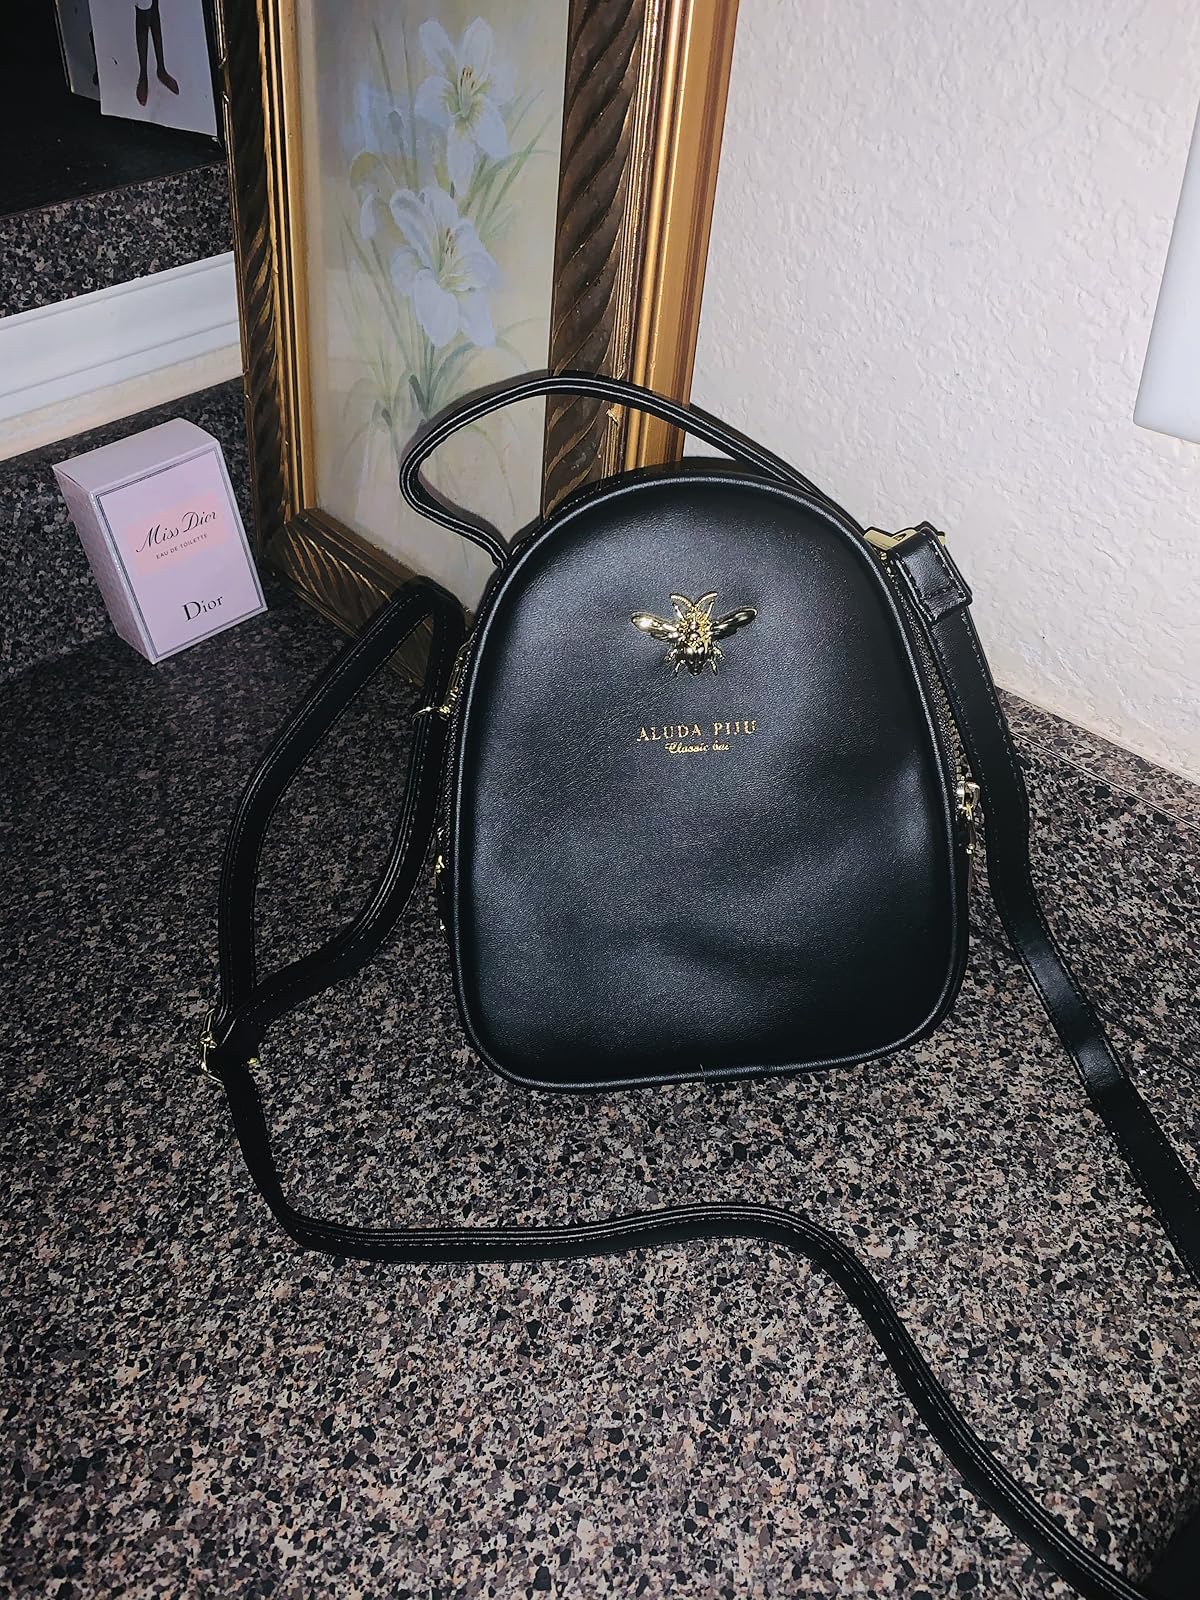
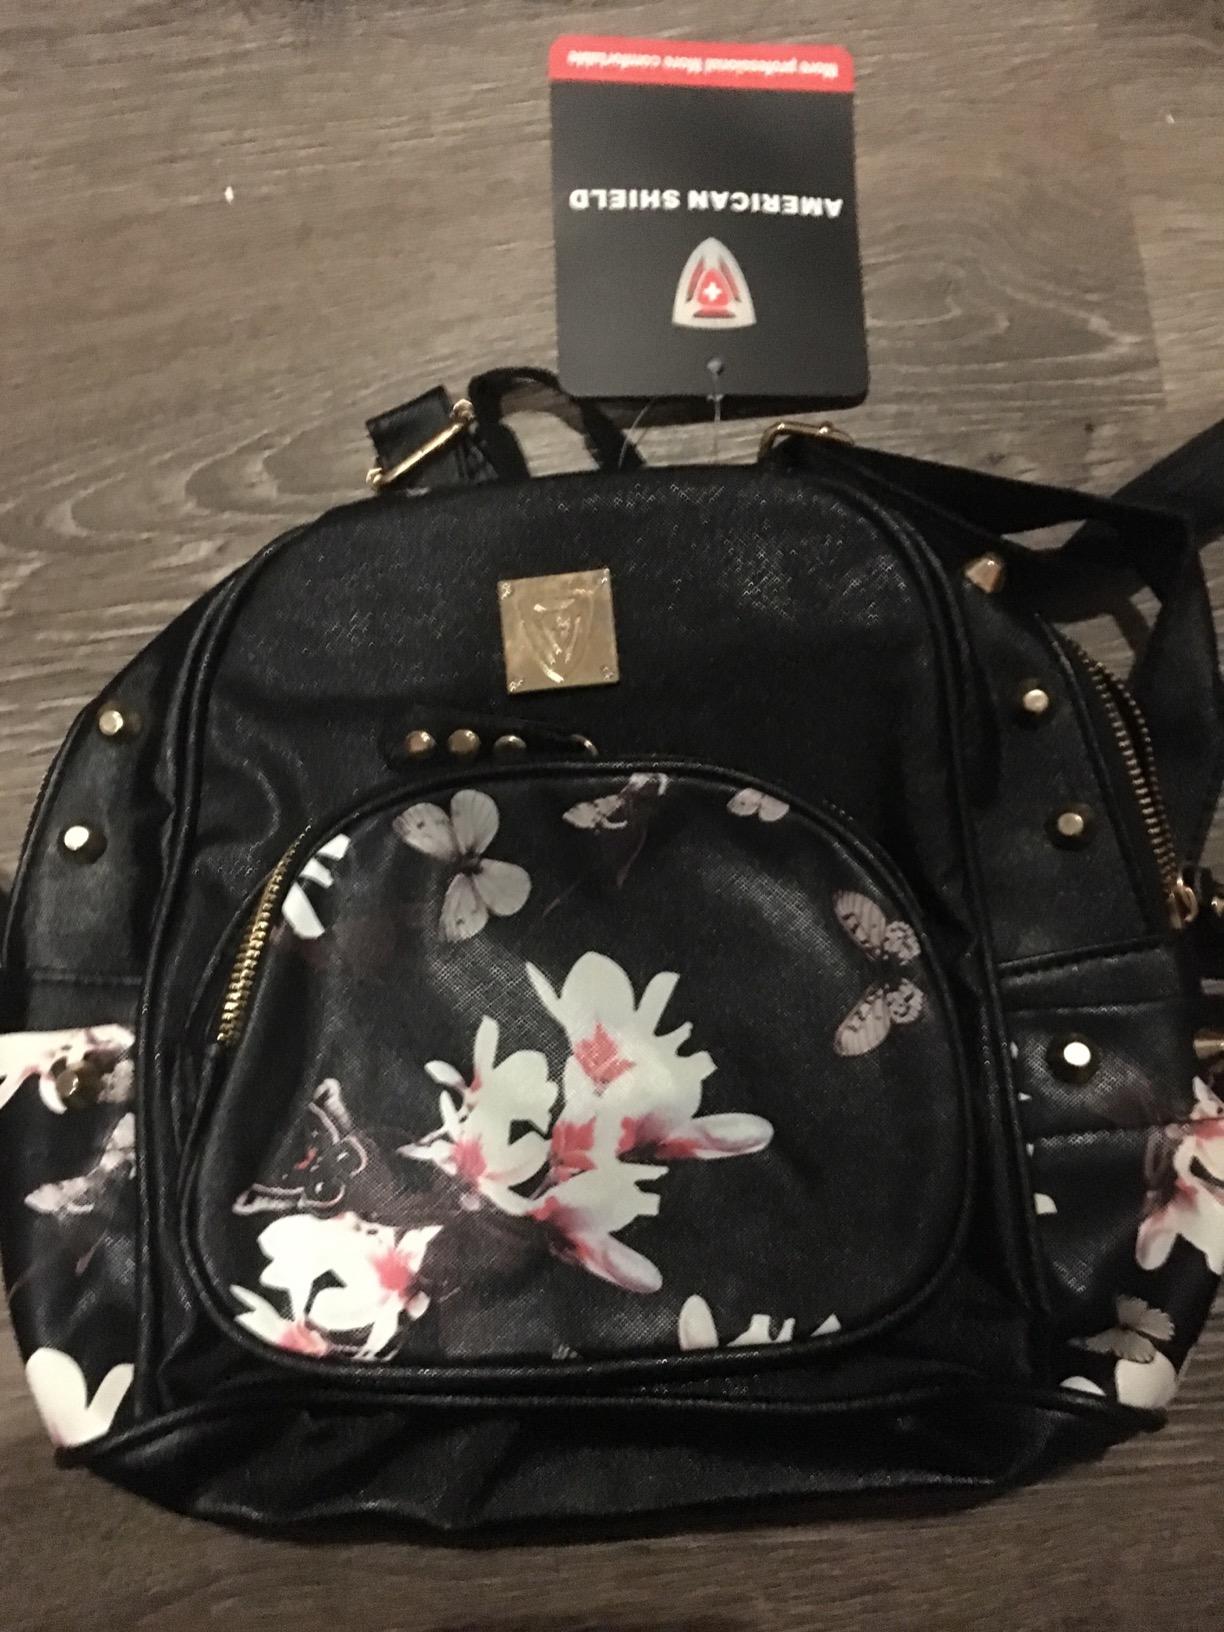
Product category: accessories_handbag
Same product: no